New Mexico Territory

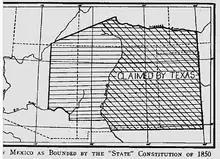
Proposed boundaries for the earlier federal State of New Mexico, 1850

In 1846, during the Mexican–American War, the United States established a provisional government of New Mexico. Territorial boundaries were somewhat ambiguous. After the Mexican Republic formally ceded the region to the United States in 1848, this temporary wartime/military government operated until September 9, 1850.